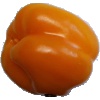
Label: Pepper Yellow 1